Rita Cosby

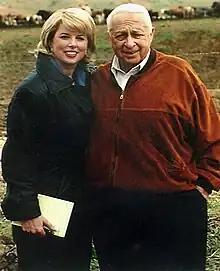
Rita Cosby with Ariel Sharon.

She has interviewed over twenty world leaders, conducting historic back-to-back interviews with Palestinian leader Yasser Arafat and Israeli Prime Minister Ariel Sharon. She was the first reporter to see prisoners held at Guantanamo Bay. She also interviewed Serbian president Slobodan Milošević who called her from his prison cell at the Hague. Years earlier, while broadcasting live from Belgrade during the NATO bombing, she broke the news that three American POWs were going to be released.